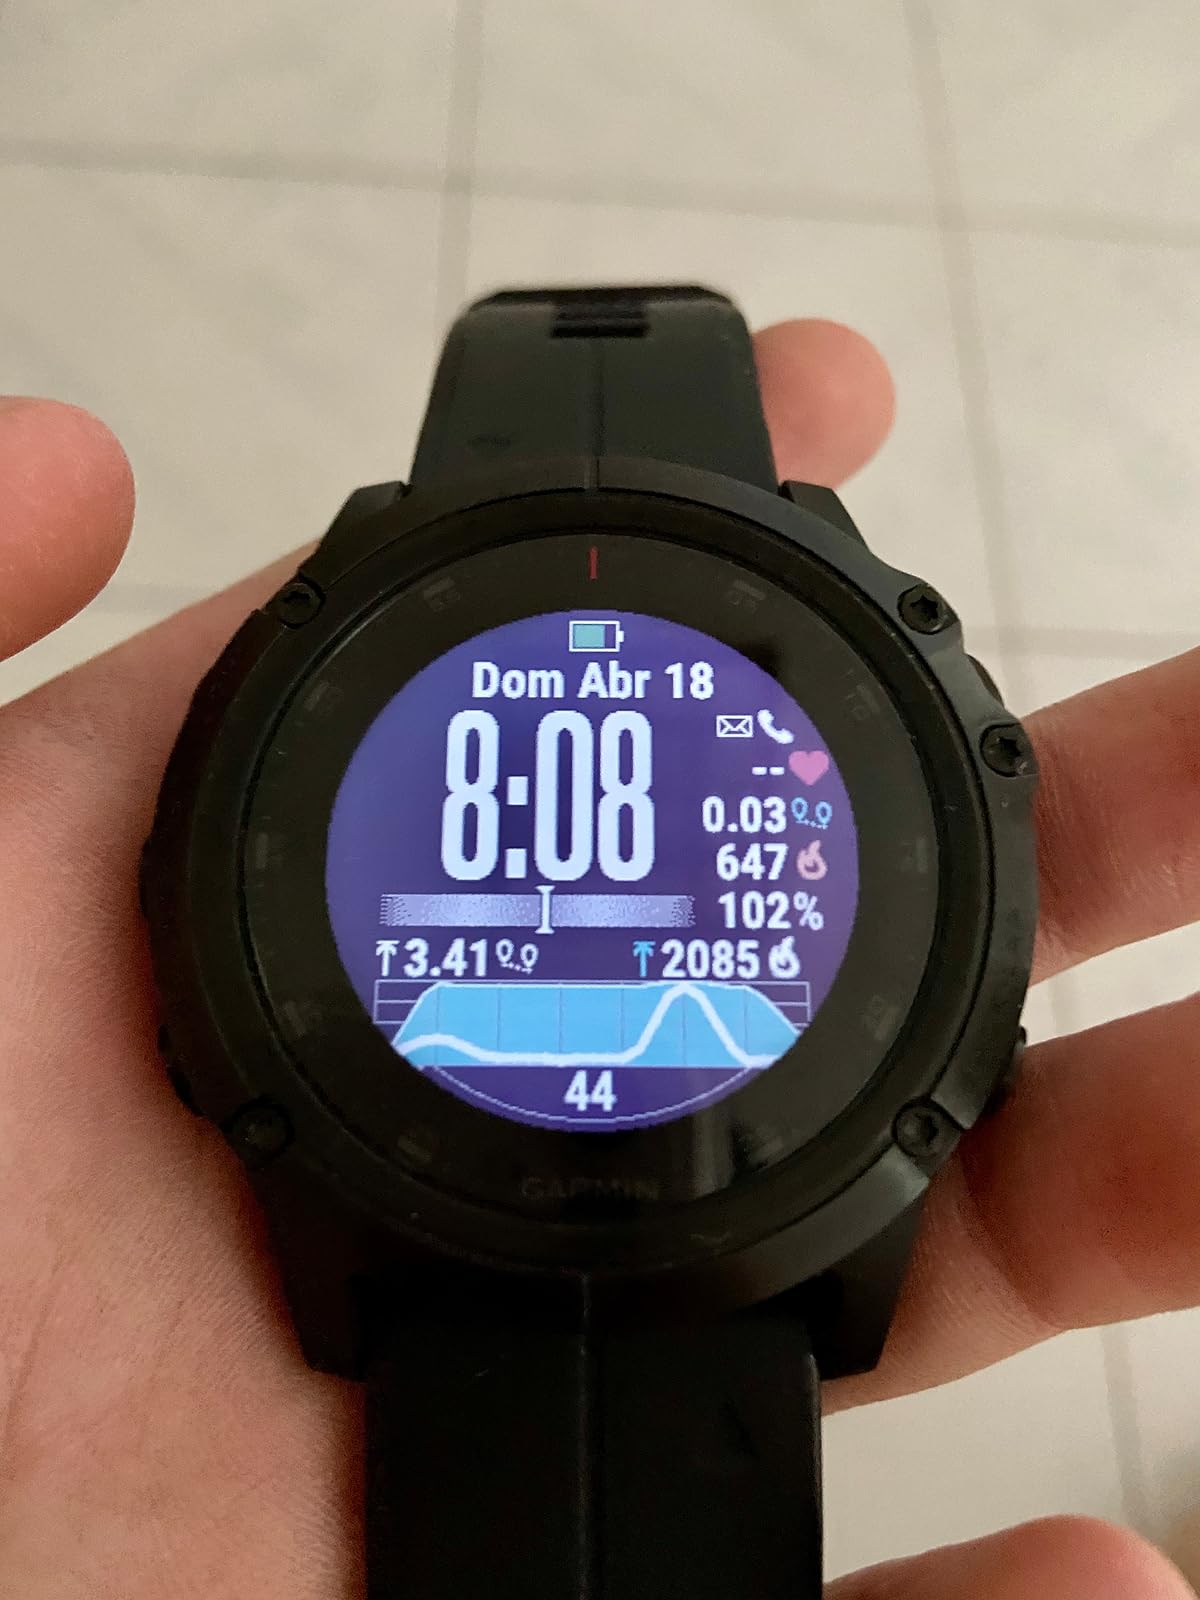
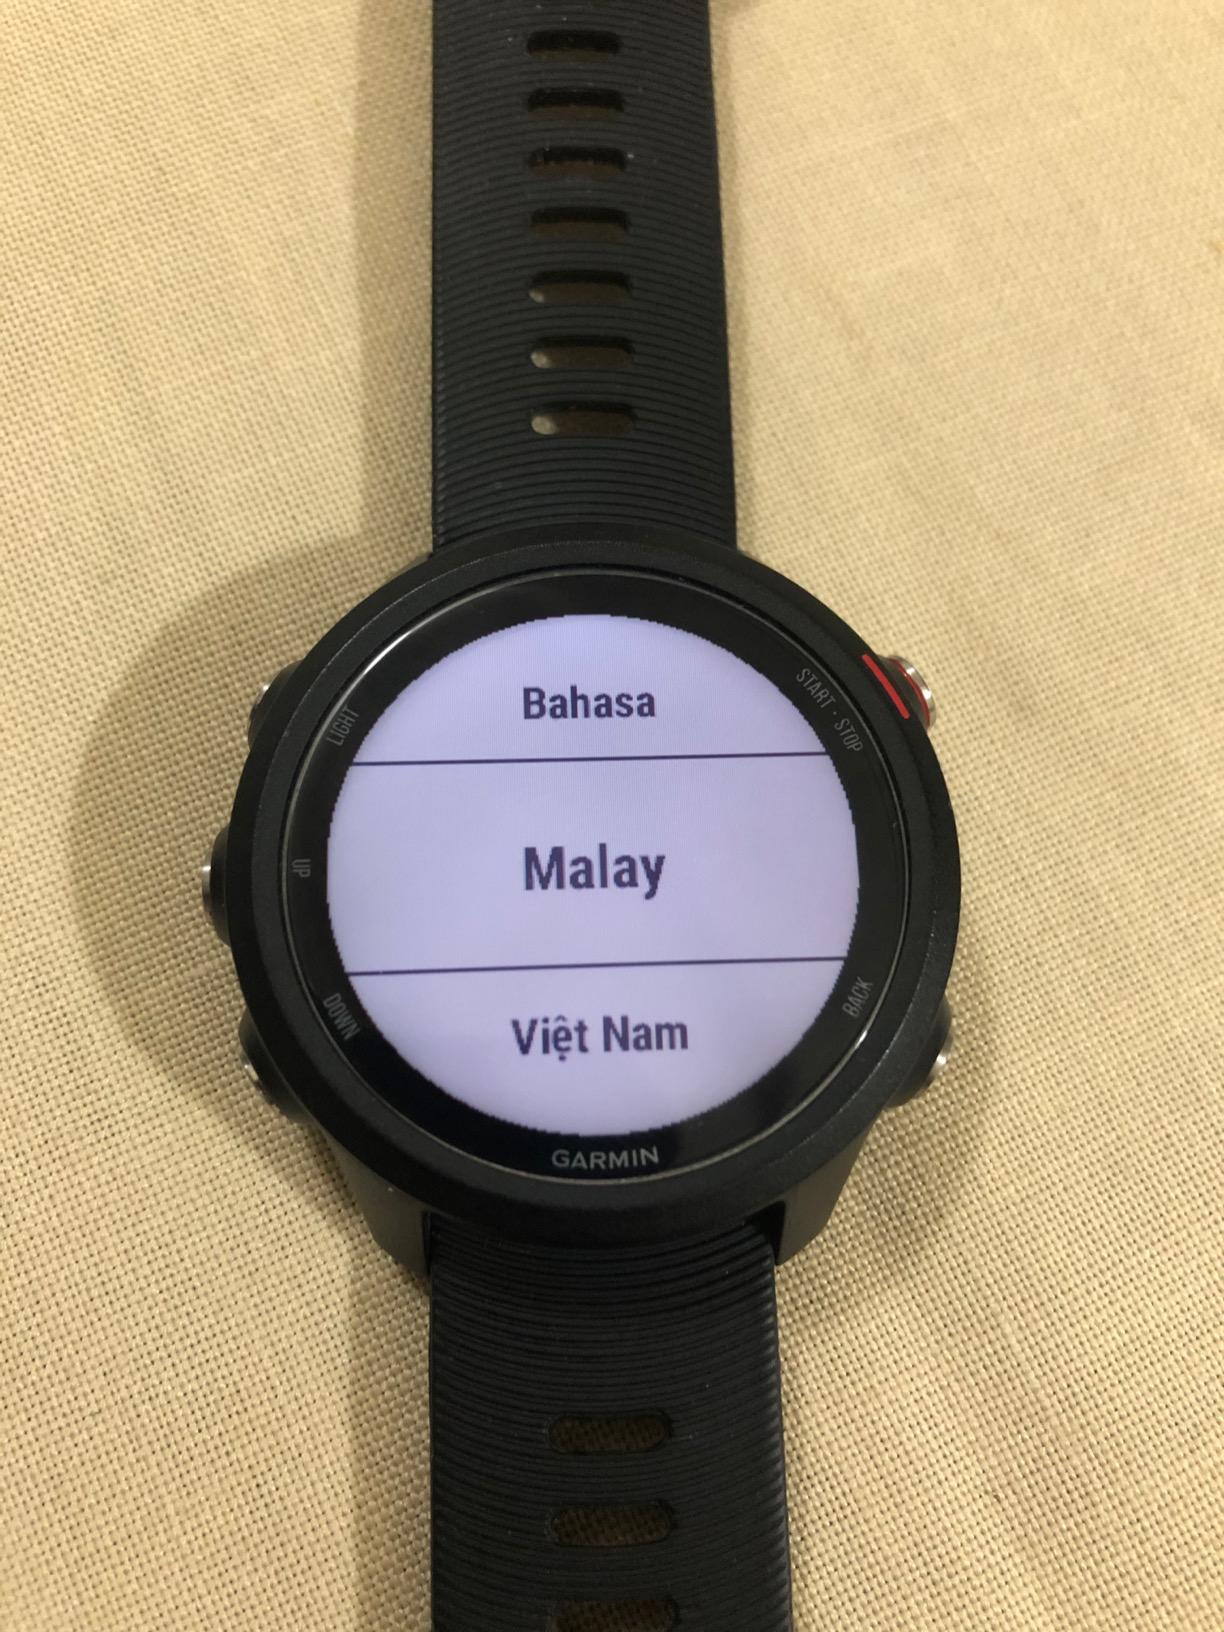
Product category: smartwatch
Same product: no